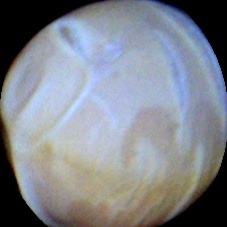
Label: Skin-damaged